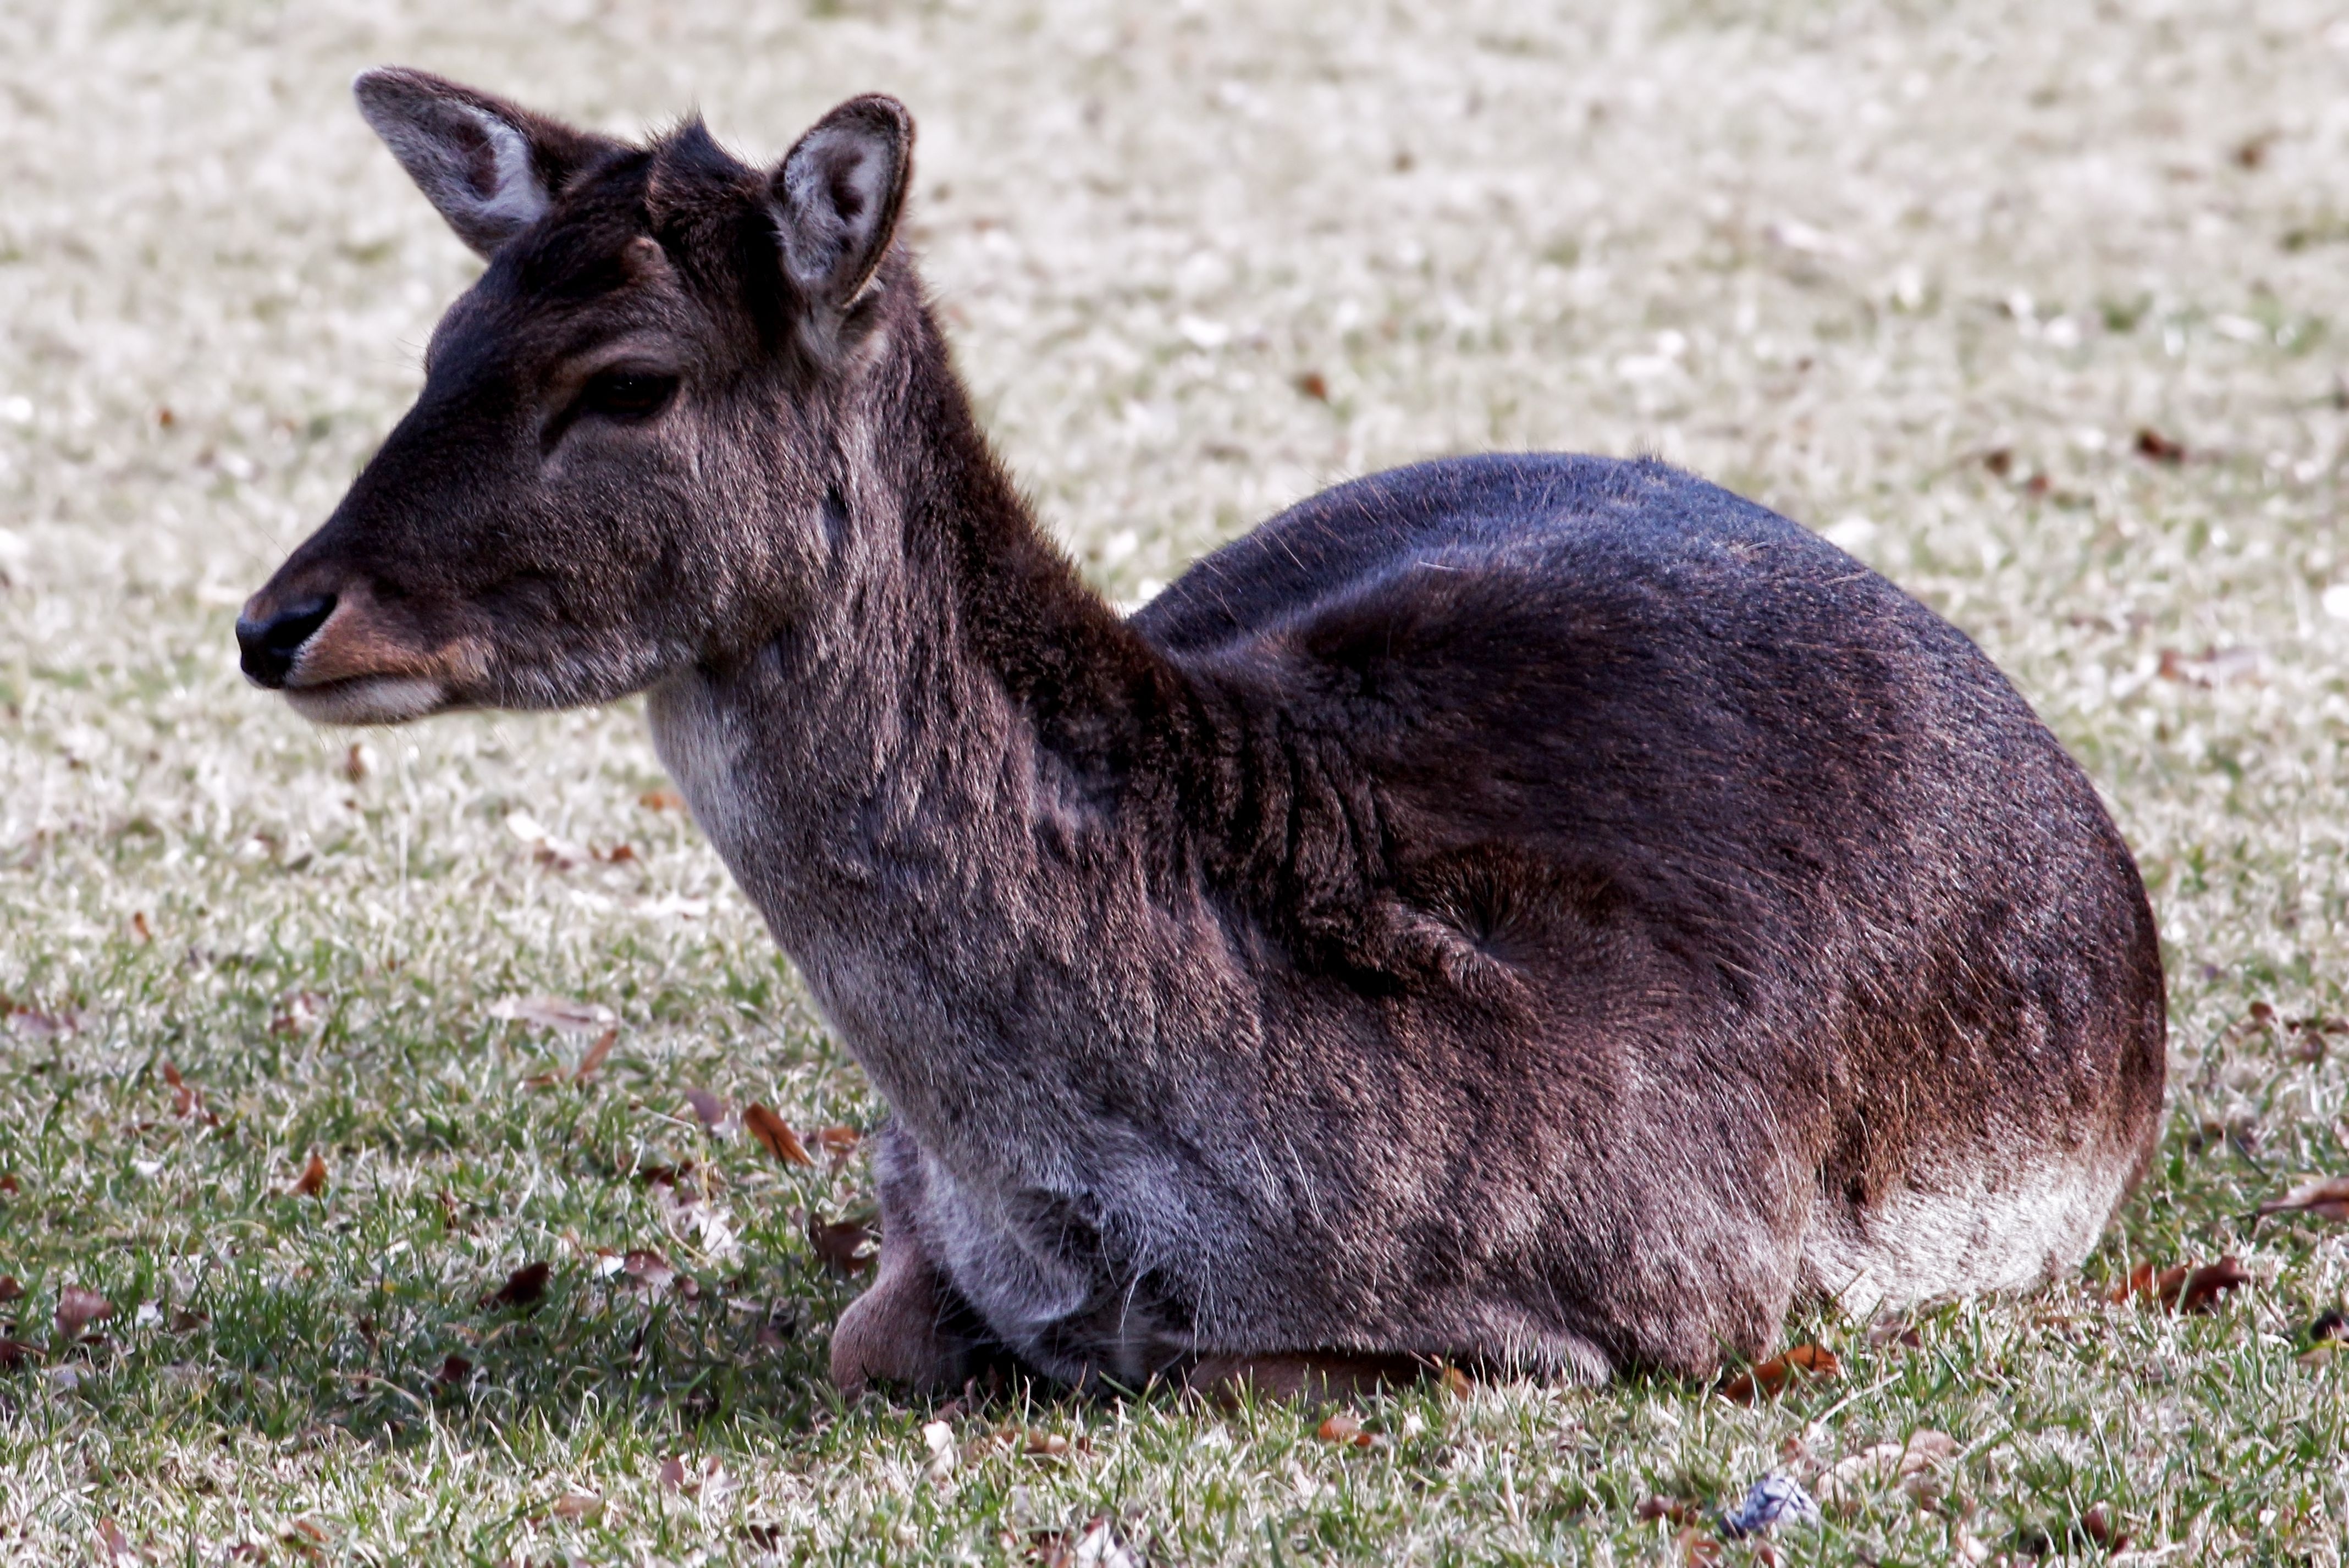
nature, grass, wildlife, mammal, fauna, kangaroo, wallaby, vertebrate, marsupial, roe deer, fallow deer, red deer, young deer, macropodidae